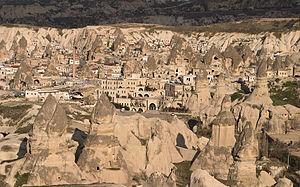
La vallée de Göreme, en Cappadoce (Turquie). La cappadoce est une région de turquie centrale connue pour ses paysages couverts de cheminées de fée et son habitat troglodytique. Ses paysages proviennent de l'érosion par le vent et la pluie de tuff volcanique partiellement (et surtout irrégulièrement) consolidé. L'habitat troglodytique s'est surtout développé du IVe au XIIIe siècle, où il a été utilisé pour des habitations, des magasins, mais surtout des églises abritant des chefs d'œuvres irremplaçables de l'art byzantin. Une partie de la région est intégrée dans le Parc national de Göreme, qui est classé depuis 1985 au patrimoine mondial de l'UNESCO.
Cet article recense les sites inscrits au patrimoine mondial en Turquie.